Mónika Király

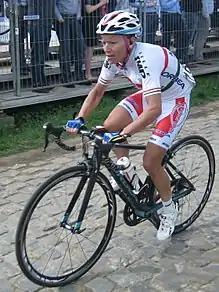
Király at the 2017 Tour of Flanders for Women

Mónika Király (born 10 November 1983) is a Hungarian road cyclist, who is currently suspended from the sport after a positive doping test for recombinant human erythropoietin (rhEPO). She represented her nation at four UCI Road World Championships between 2004 and 2018.